Chapman University School of Law

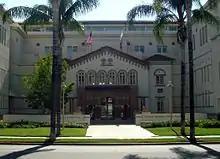
Entrance to School of Law

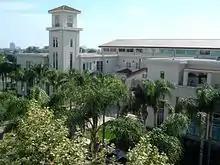
Donald P. Kennedy Hall, home of the School of Law

According to Chapman's official ABA-required disclosures, 93.00% of the Class of 2023 obtained bar passage required employment (i.e., as attorneys) 10 months or less after graduation, 11.00% were employed in JD advantage jobs where bar passage was a desired qualification, but not required. Positions were in various size law firms, most being in 1-10 attorney firms (26%) with employment in firms of up to 501+ attorneys; no graduates obtained local or state judicial clerkship, but three graduates secured federal clerkships. Of the Class of 2023, 18% of graduates were employed in public interest, government, higher education, or business employment. 4% of the graduating class was unemployed at the time of publication.